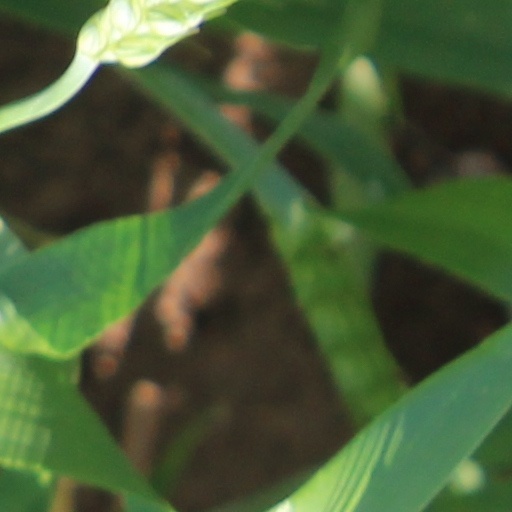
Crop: wheat